Meshulam Eliezer Leifer

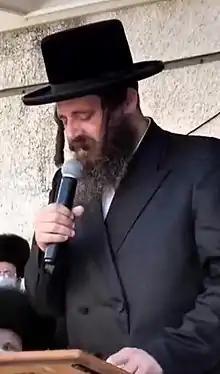
Leifer in October 2020

Meshulam Eliezer Leifer (born January 23, 1979) is the fourth Rebbe of the Pittsburgh Hasidic dynasty. He succeeded his father, Grand Rabbi Mordechai Yissachar Ber Leifer, upon the latter's death in October 2020.